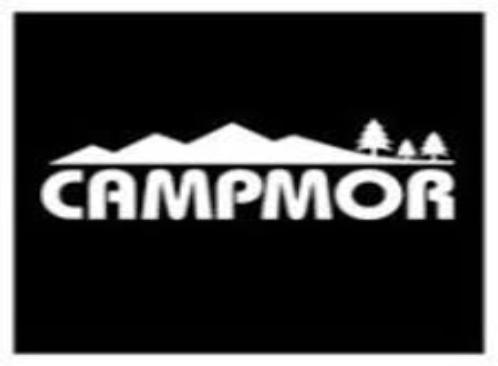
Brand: Campmor
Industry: Clothes